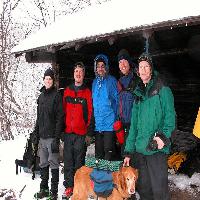
Weather: cloudy or overcast